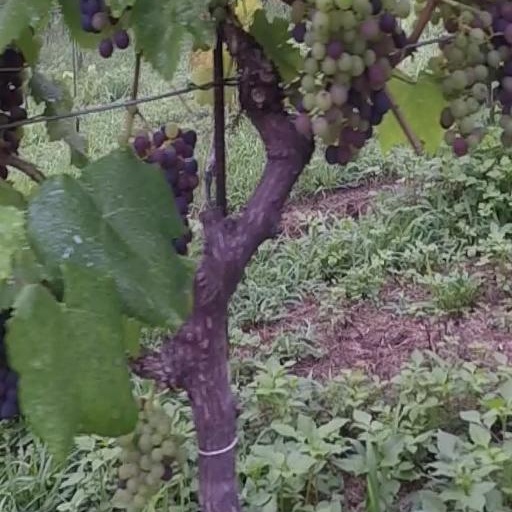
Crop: grape